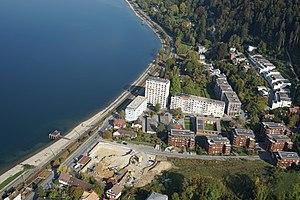
Lochau dans le Vorarlberg, en Autriche. Le site de l'ancienne Klausmühle et de la Neue Schanze (Seeschanze) de la collection: Raumplanung / Land Vorarlberg, Vorarlberger Landesbibliothek (volare: https://pid.volare.vorarlberg.at/o:239903).